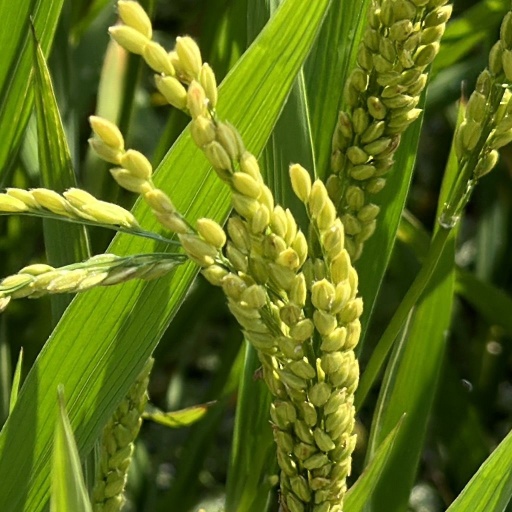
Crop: rice